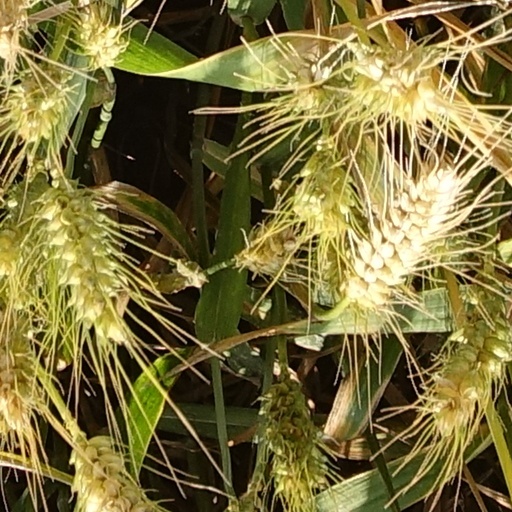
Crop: wheat